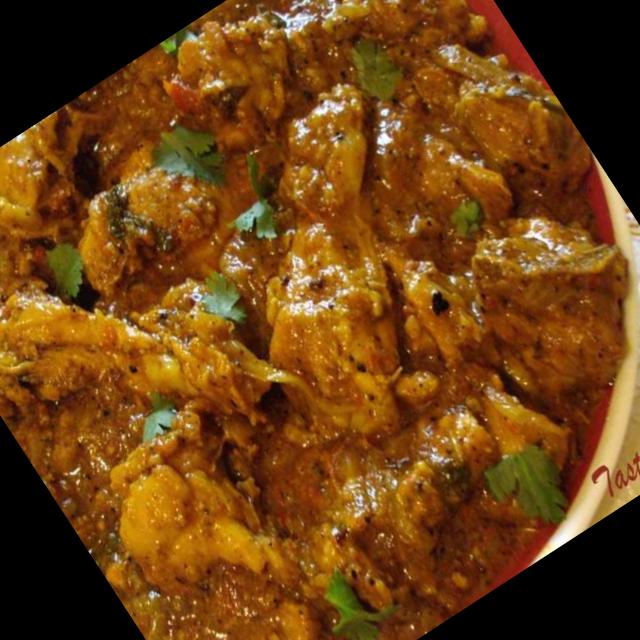
Dish: chicken_curry